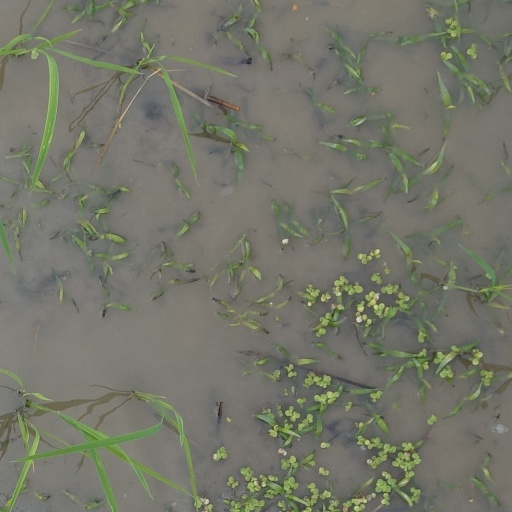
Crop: rice